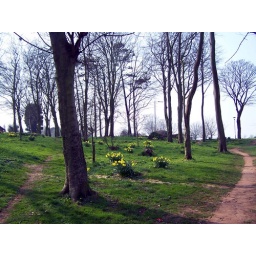
The flowers are in bloom and the trees in bud.